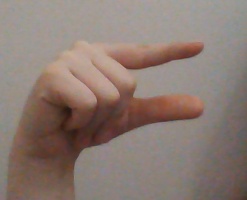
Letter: dal